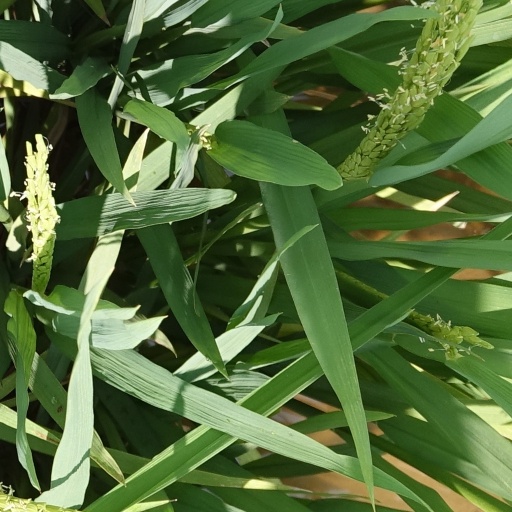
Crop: rice